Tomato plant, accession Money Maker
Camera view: vertical (180 deg); turntable rotation: 150 degrees
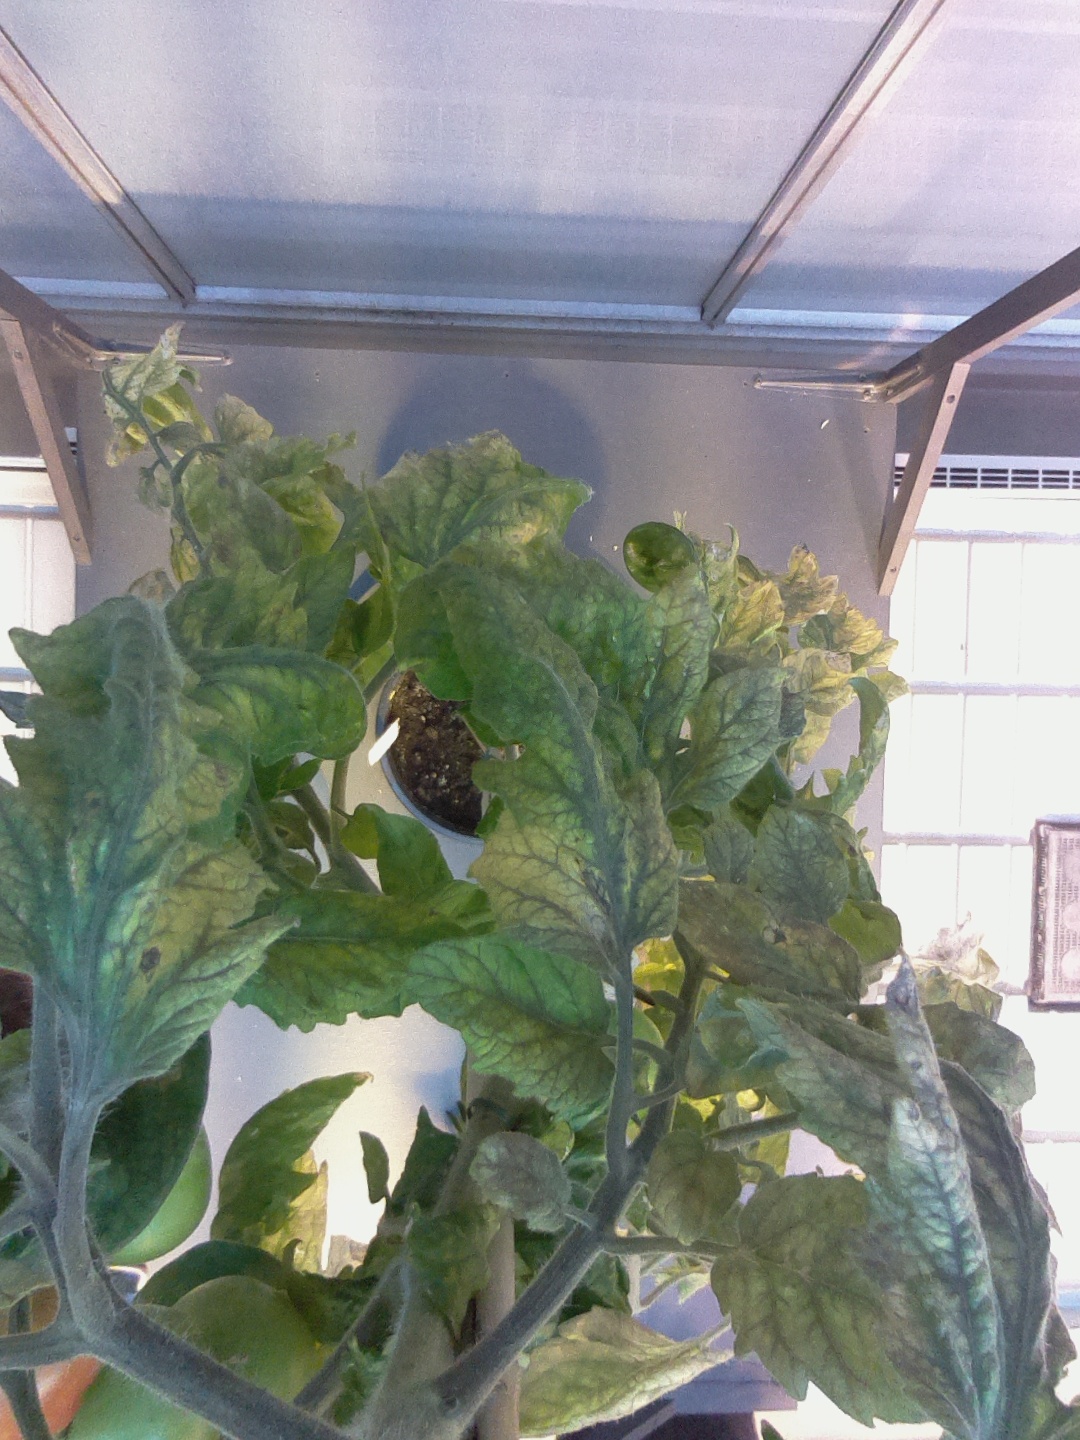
BBCH growth stage 82: 20%-30% of fruits show typical fully ripe color